Kafue Flats

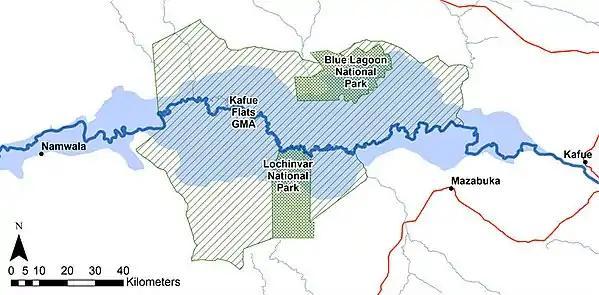
The Kafue Flats, Blue Lagoon National Park, Lochinvar National Park and Kafue Flats Game Management Area (GMA).

The land around the Kafue Flats are an important agricultural area in Zambia. As well as supporting a large number of subsistence and small-scale farmers, the flats are also a source of irrigation water for three large commercial farming operations concentrated around the eastern end of the flats.